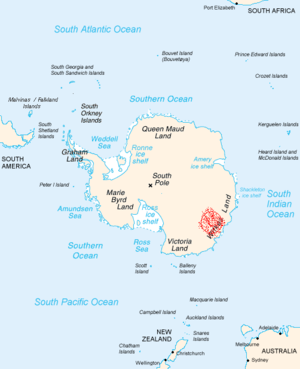
Le cratère de la terre de Wilkes est un cratère d'impact hypothétique d'approximativement 500 km de diamètre, pouvant être le résultat de l'impact d'une météorite en terre de Wilkes, en Antarctique.